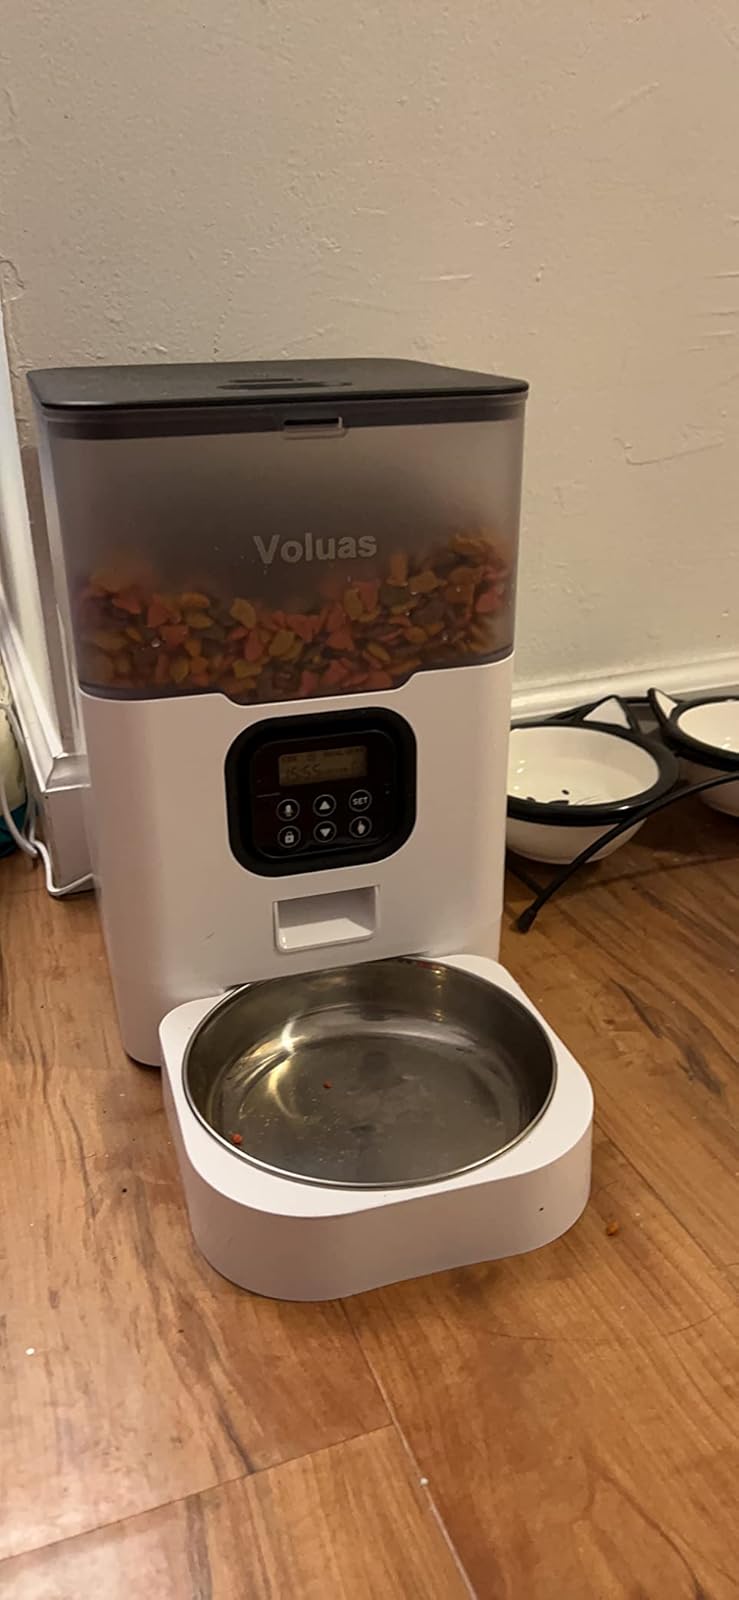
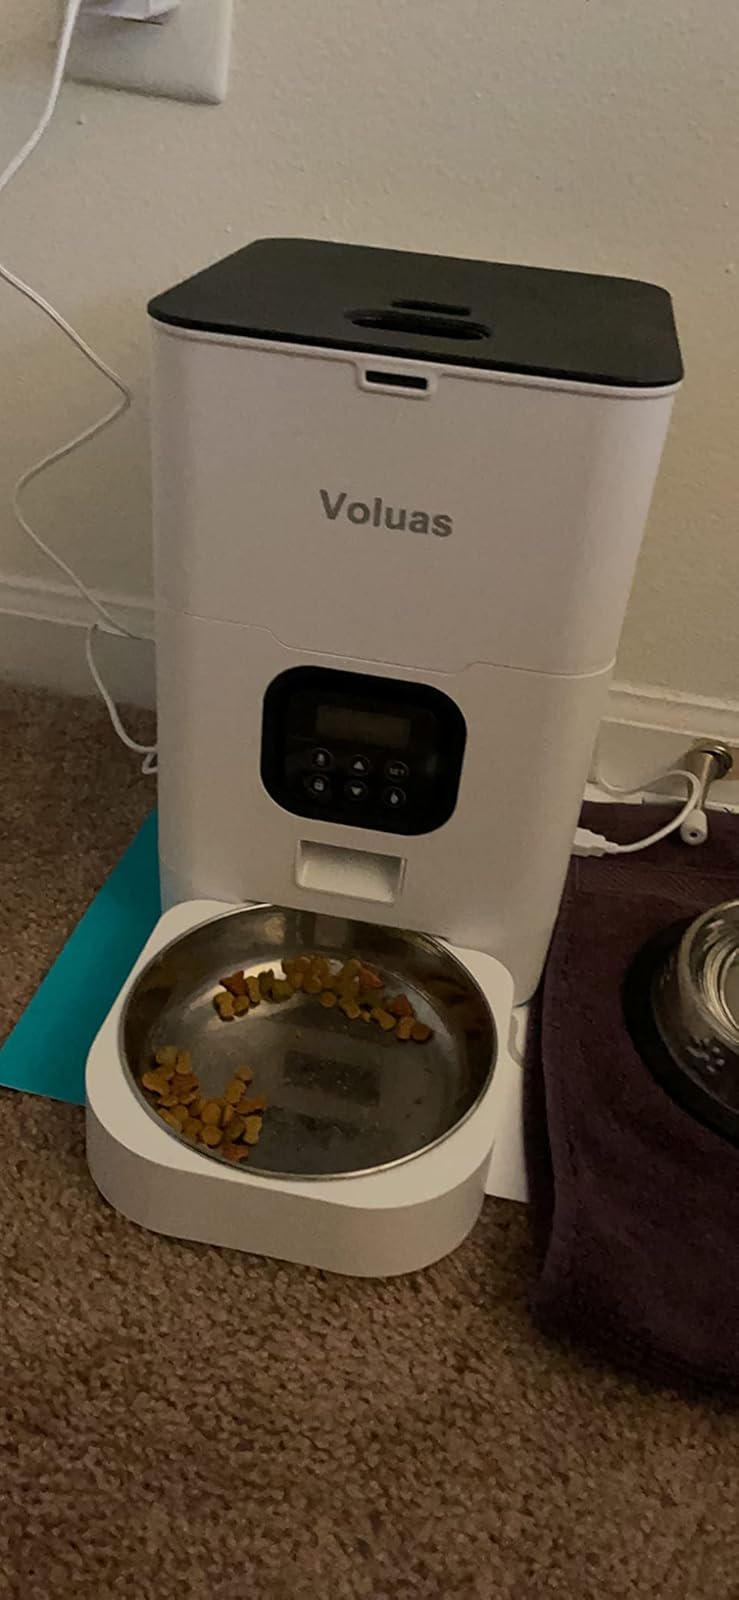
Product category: items_feeder
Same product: no